Delicate Sound of Thunder (film)

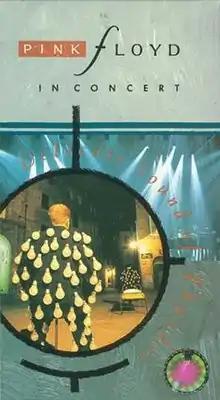
VHS cover of "Delicate Sound of Thunder" (U.S./JP/AUS versions)

Delicate Sound of Thunder is a concert film by Pink Floyd, filmed during their "A Momentary Lapse of Reason Tour" from 19 August 1988 to 23 August 1988 at the Nassau Coliseum in Uniondale, New York, with some additional footage from 21–22 June 1988 at the Place d'Armes of the Château de Versailles, Versailles, France. It was initially released on VHS, Video CD and Laserdisc formats. The film was nominated for a Grammy Award for Best Long Form Music Video at the 32nd Annual Grammy Awards.